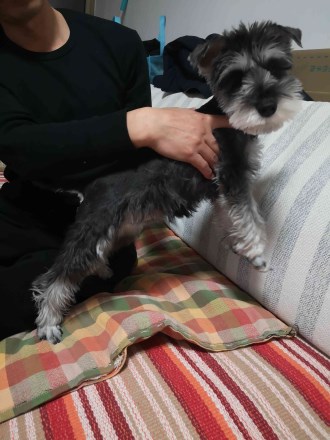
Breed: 2342-n000102-miniature_schnauzer